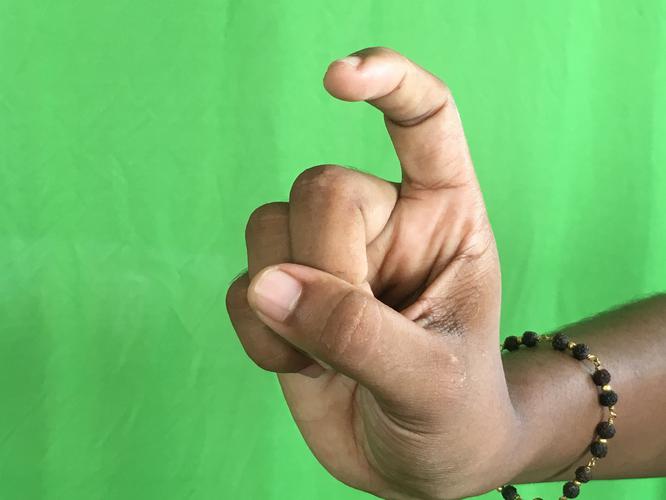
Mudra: Tamarachudam
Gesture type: single_hand